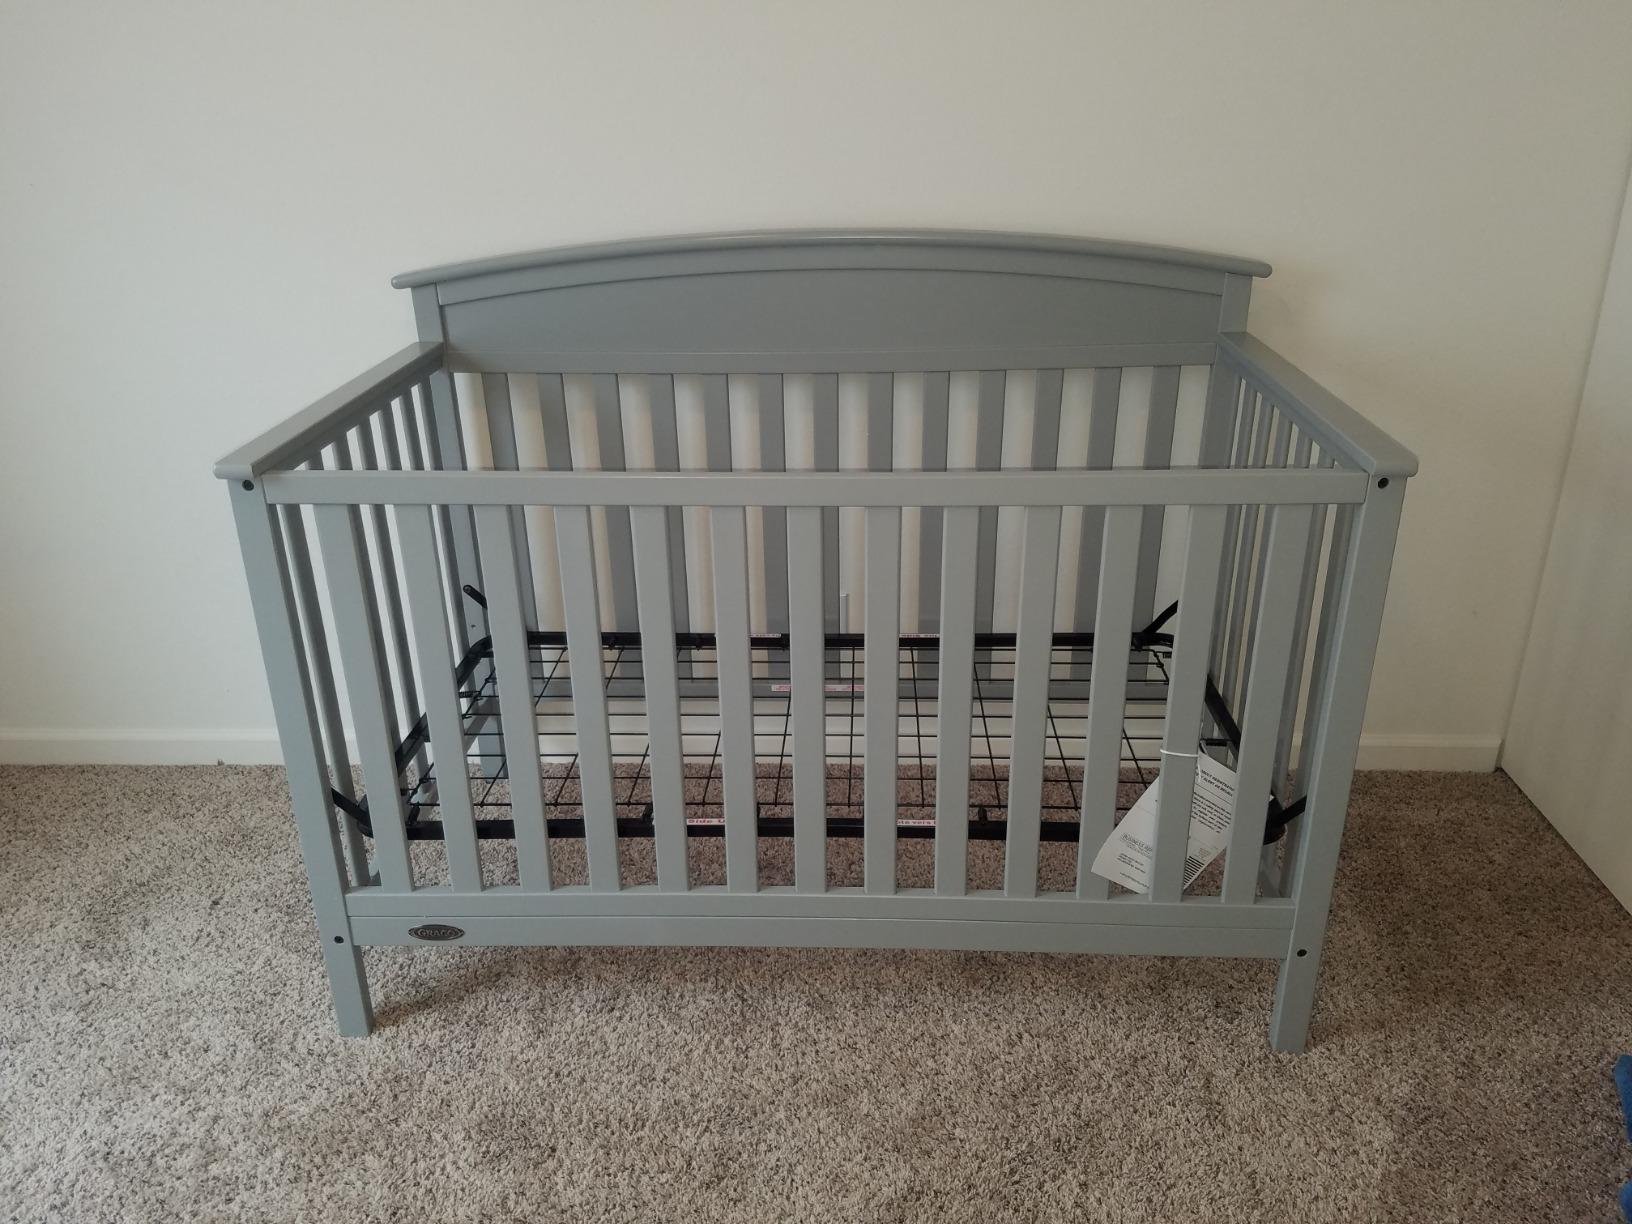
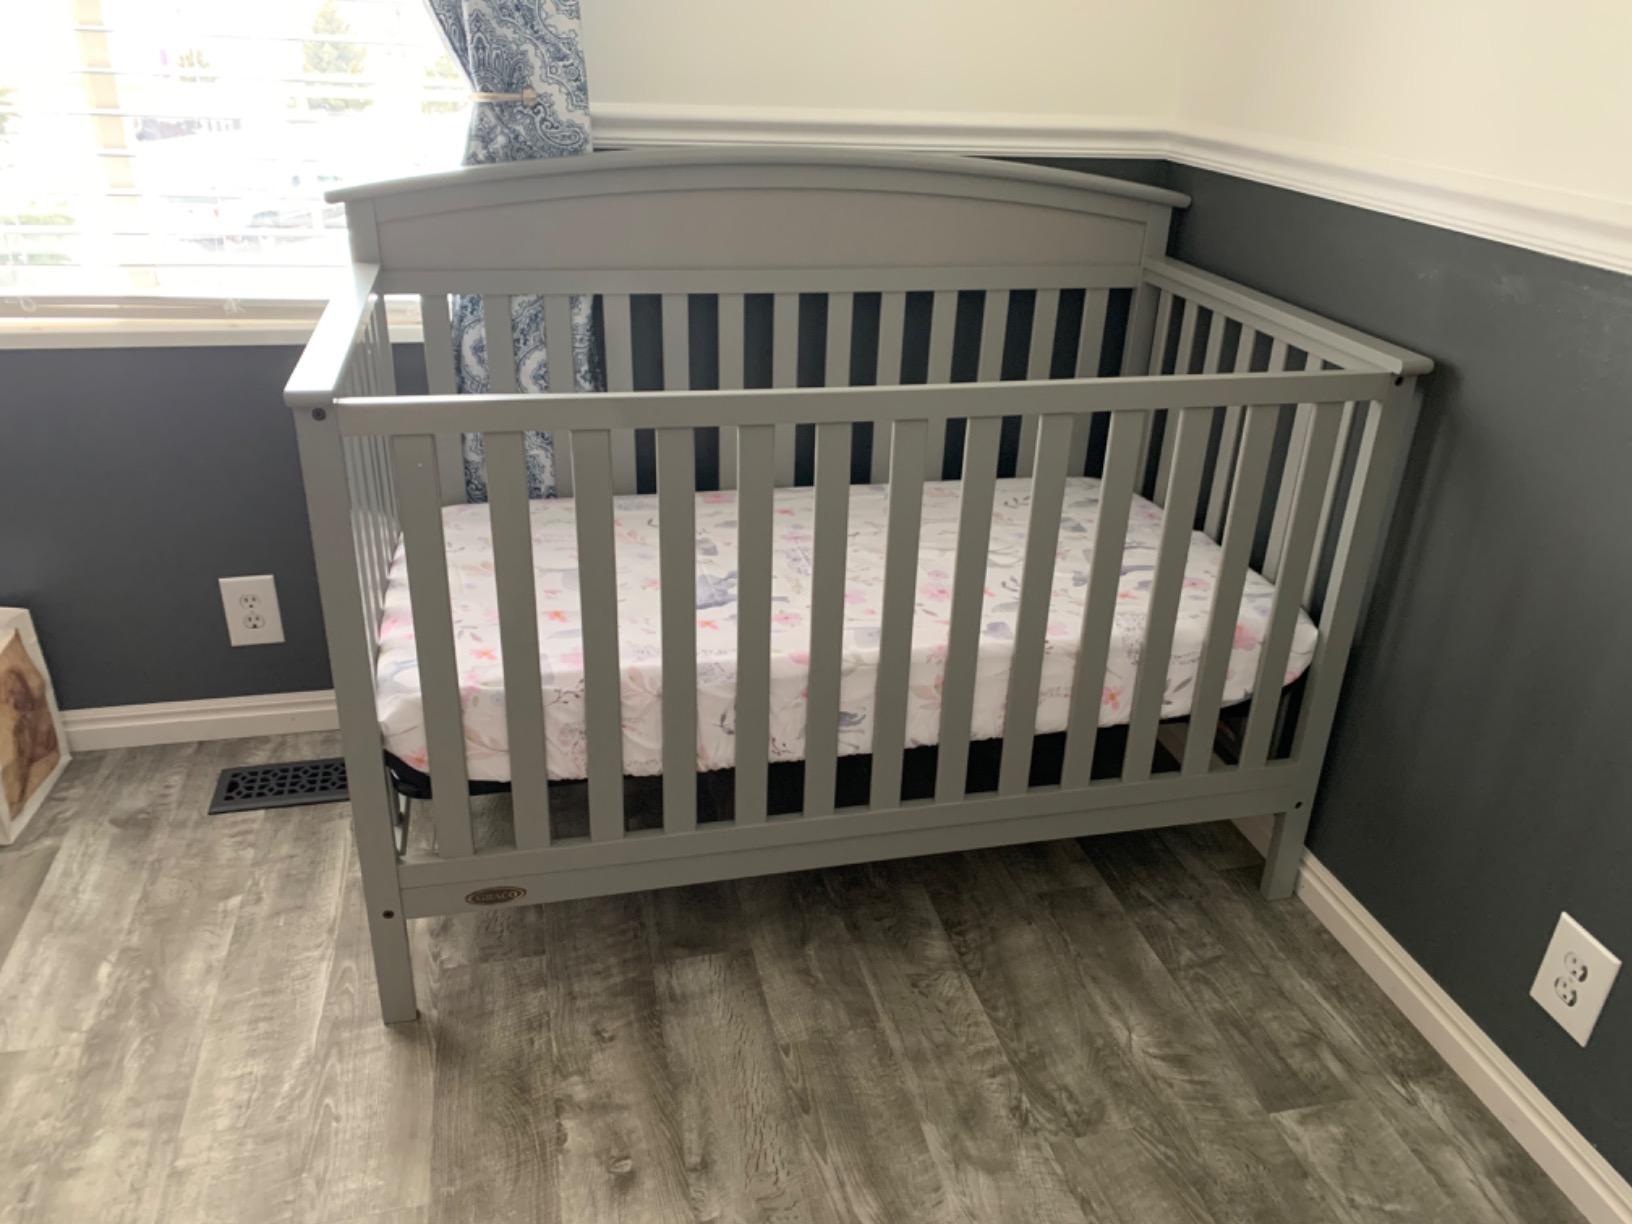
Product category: products_crib
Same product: yes